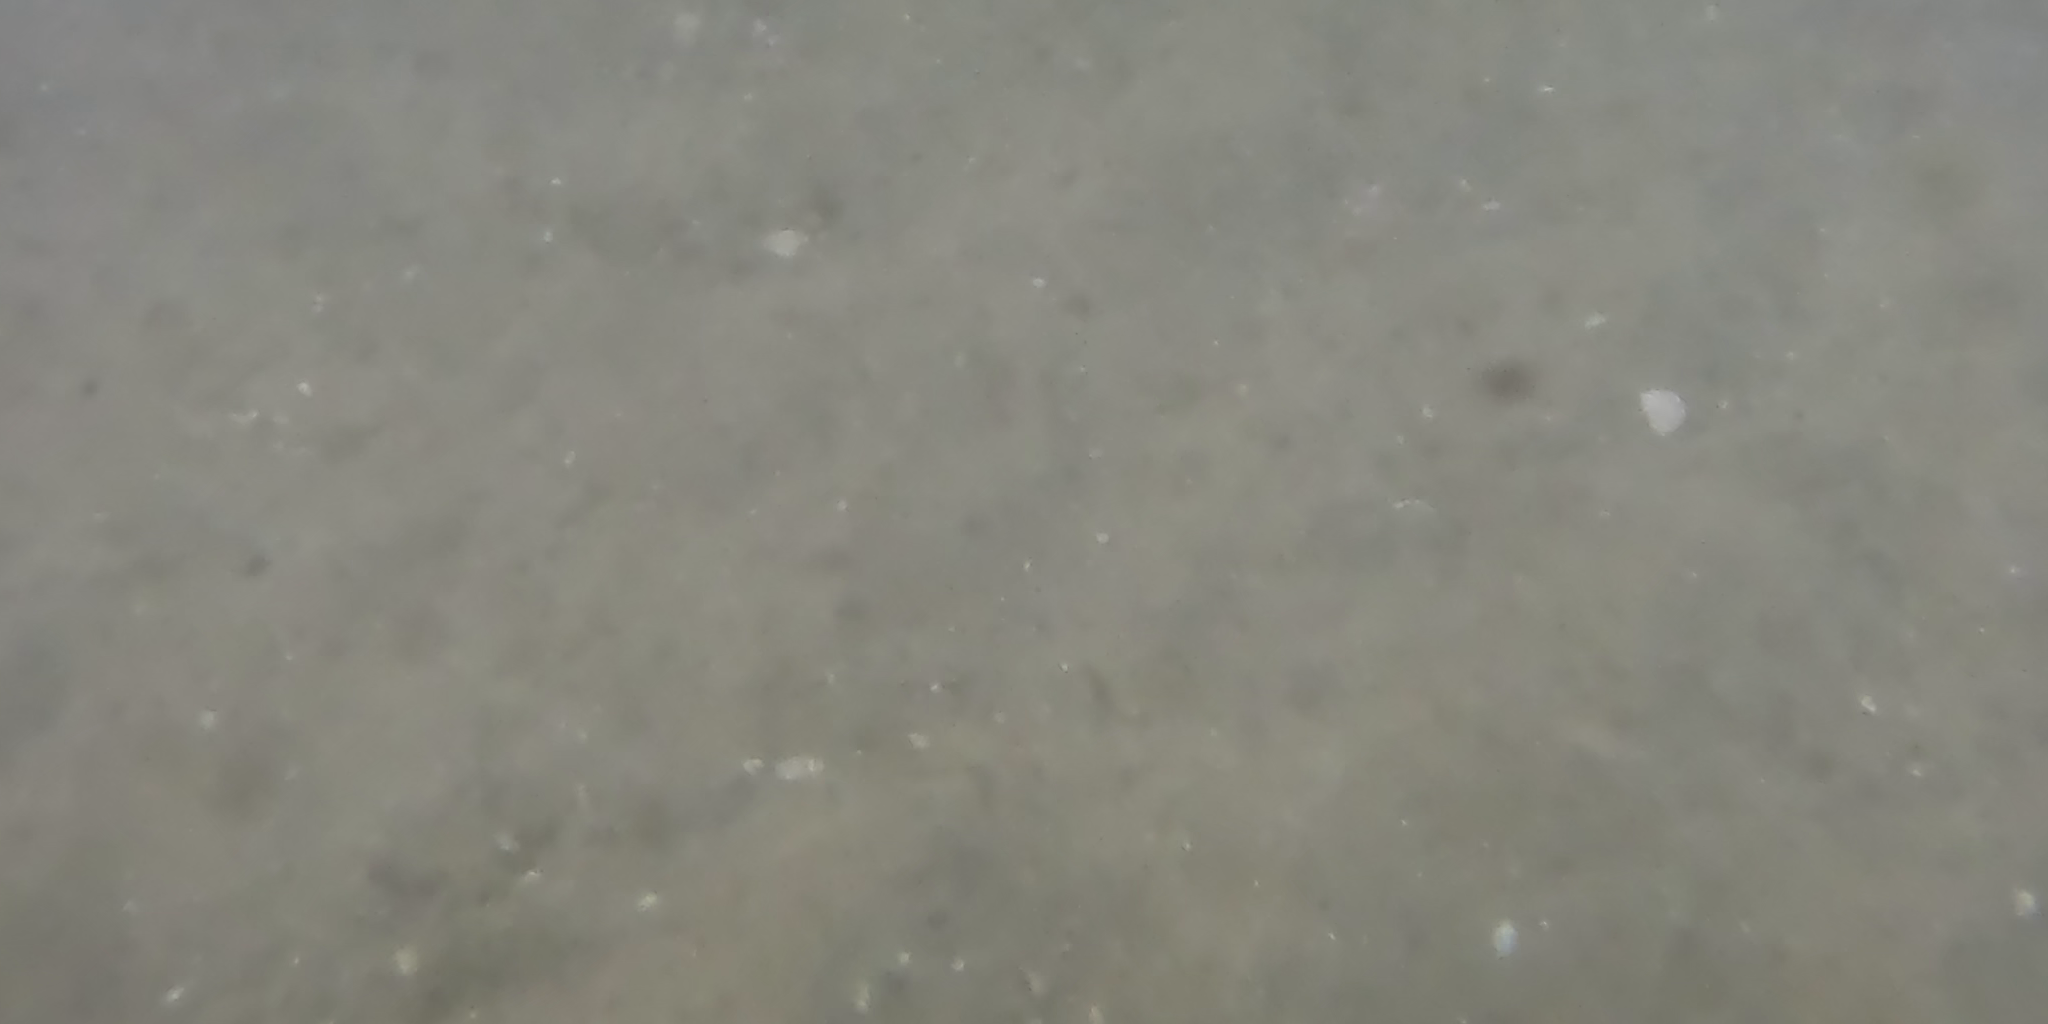
Seabed habitat: sand